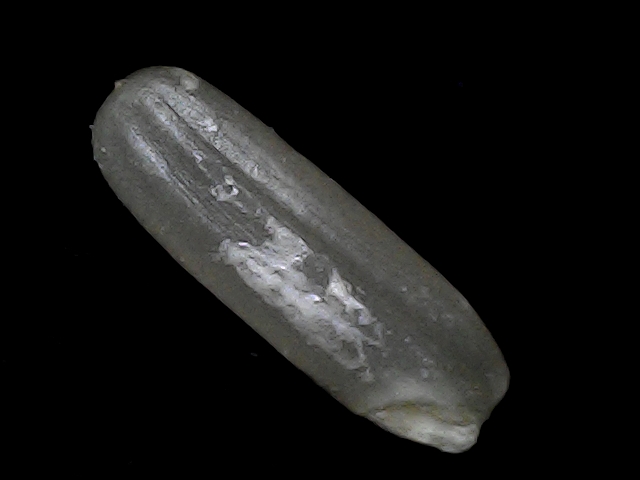
Rice variety: BD75